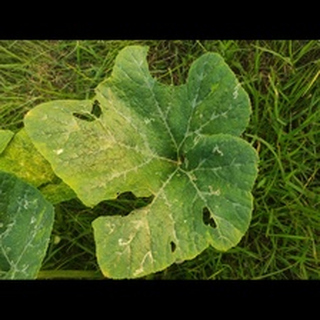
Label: pumpkin_bacterial_leaf_spot